Generation IV reactor

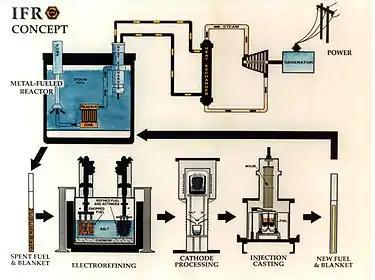
The sustainable fuel-cycle proposed in the 1990s integral fast reactor concept (color), an animation of the pyroprocessing technology is also available.

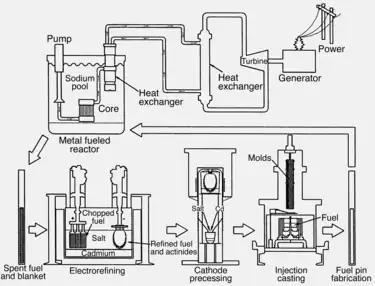
IFR concept (black and white with clearer text)

The European Sustainable Nuclear Industrial Initiative funded three Generation IV reactor systems. Advanced Sodium Technical Reactor for Industrial Demonstration (ASTRID) was a sodium-cooled fast reactor, that was cancelled in August 2019.